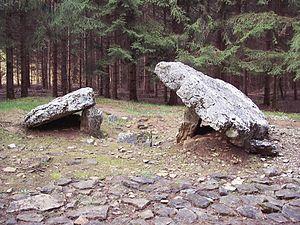
Dolmen de Santoche (2)
Santoche est une ancienne commune française située dans le département du Doubs en région Bourgogne-Franche-Comté.
Pays-de-Clerval est une commune nouvelle française située dans le département du Doubs en région Bourgogne-Franche-Comté, créée le 1ᵉʳ janvier 2017.